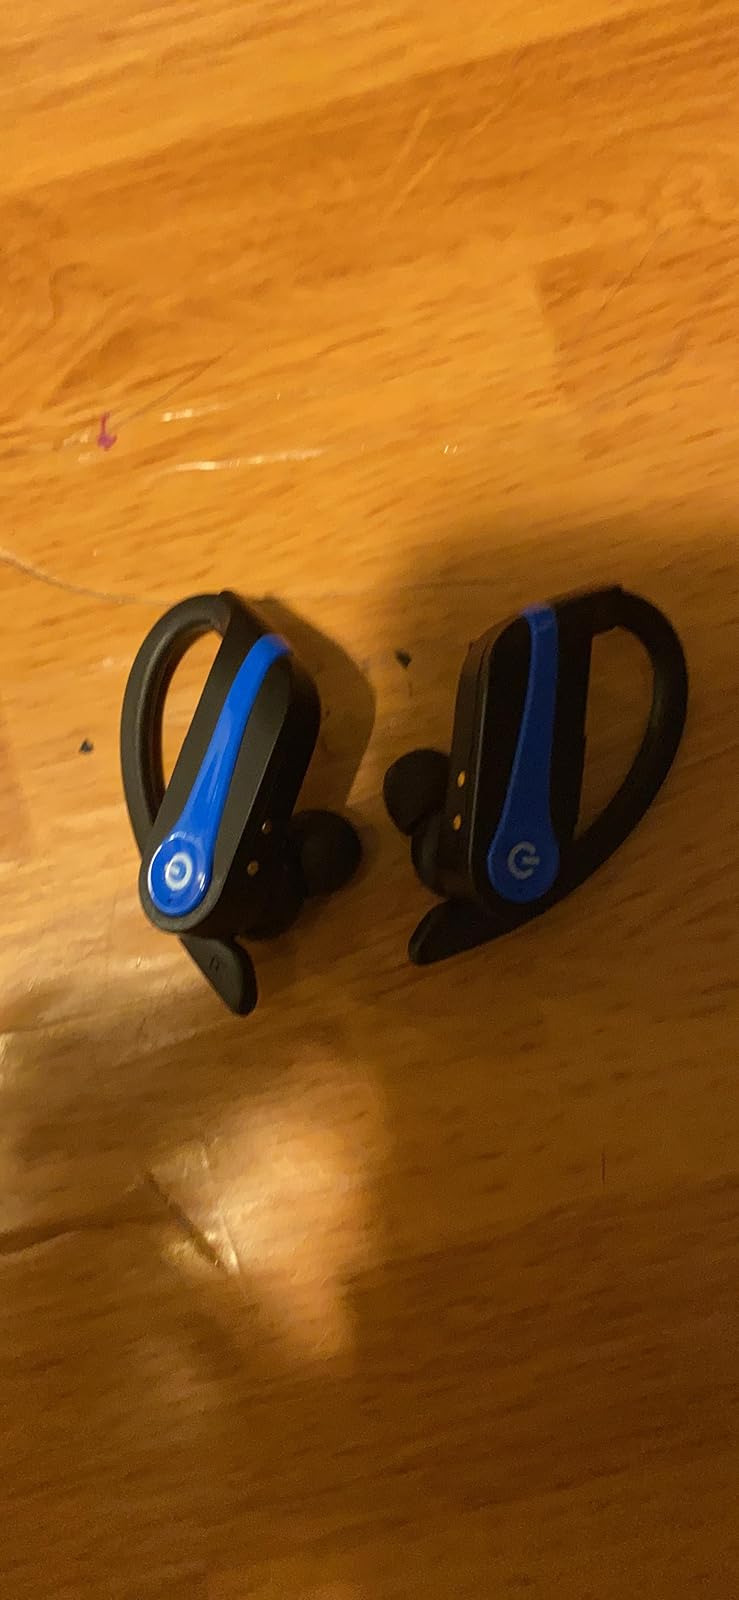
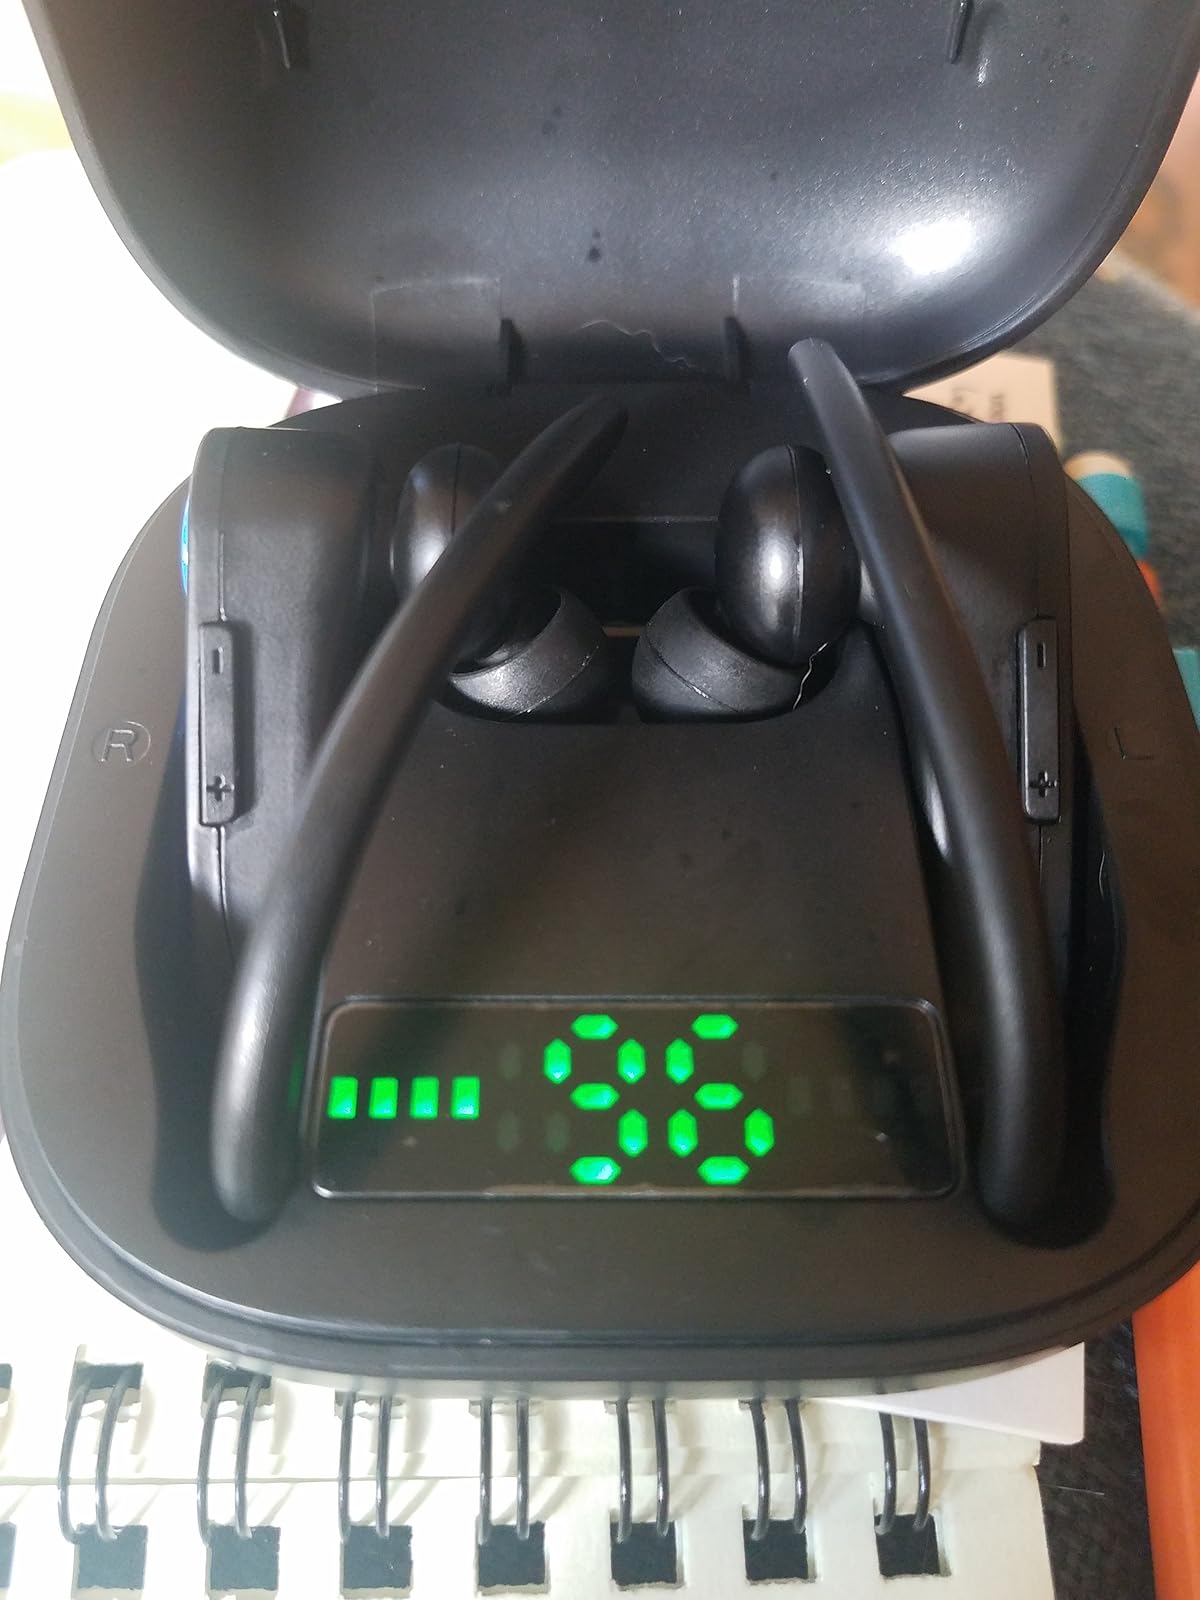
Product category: earbuds
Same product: yes